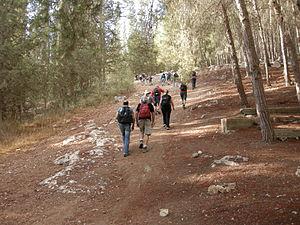
La Société pour la protection de la nature en Israël ou SPNI est une organisation non-gouvernementale israélienne œuvrant dans le domaine de l'environnement visant à maintenir la flore, la faune et la bio-diversité en protégeant les terres et les eaux nécessaires à leur survie. C'est l'organisation de protection de l'environnement la plus ancienne et la plus importante en Israël et la plus grande organisation israélienne sans but lucratif.